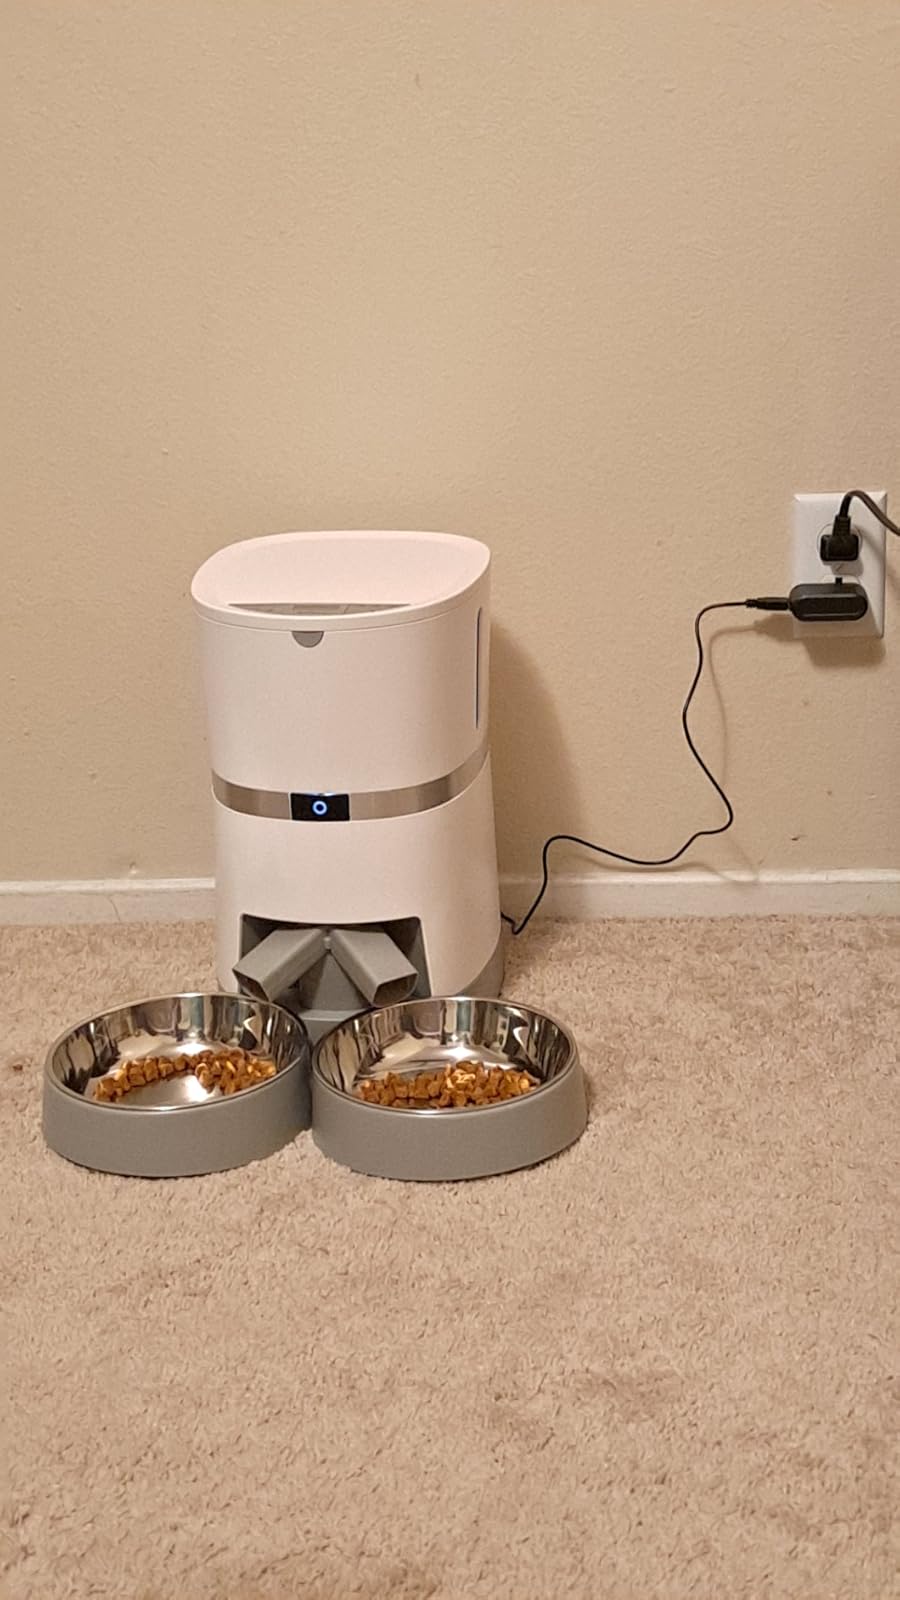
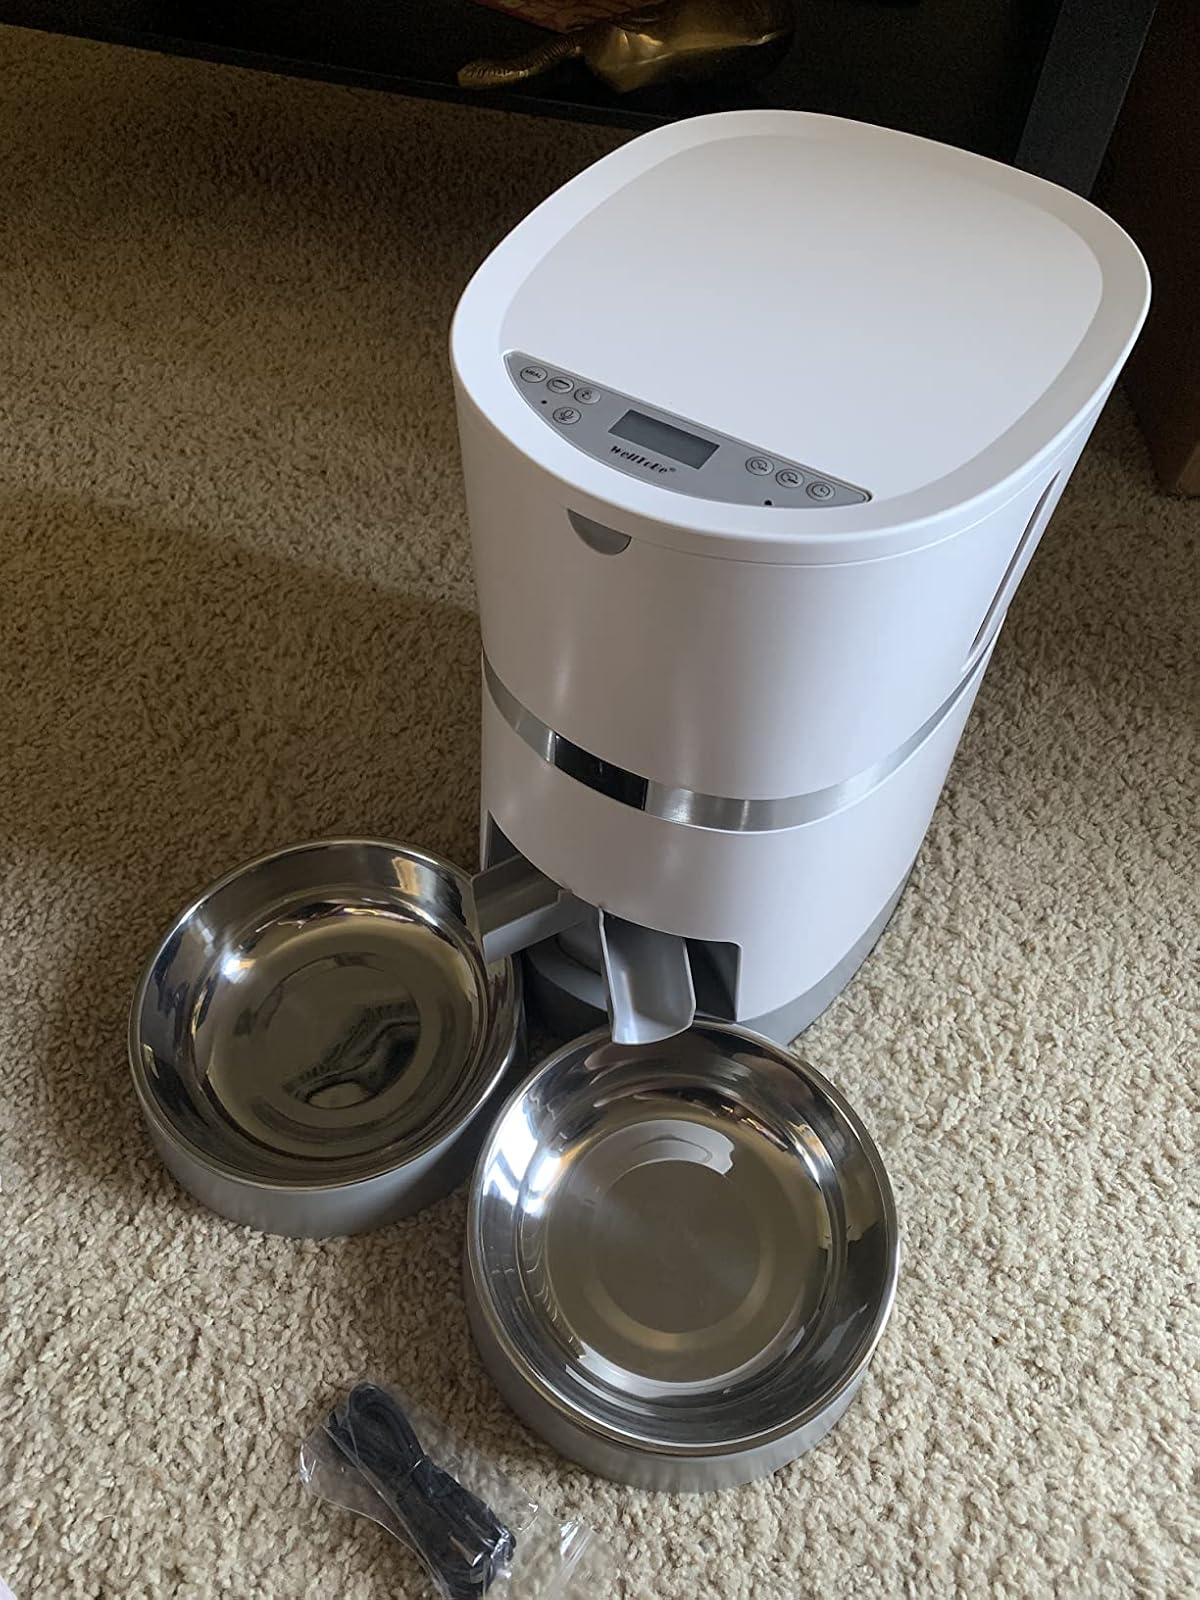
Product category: items_feeder
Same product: yes